3.15.20

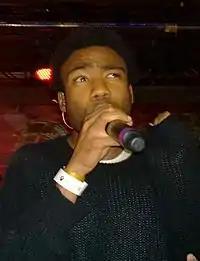
In 2017, Glover announced that his fourth studio album would be his last under the Childish Gambino stage name.

In 2017, Donald Glover, during a live performance, revealed he planned to retire the stage name Childish Gambino, telling the Governors Ball Music Festival audience, "I'll see you for the last Gambino album." After some disputes with Glassnote, Glover signed with RCA Records in January 2018. In May 2018, he premiered two songs titled "Saturday" and "This Is America" while performing as both host and musical guest on "Saturday Night Live". The latter and its political music video went viral, achieving widespread success and critical acclaim, giving him his first song to reach No. 1 on the "Billboard" Hot 100.